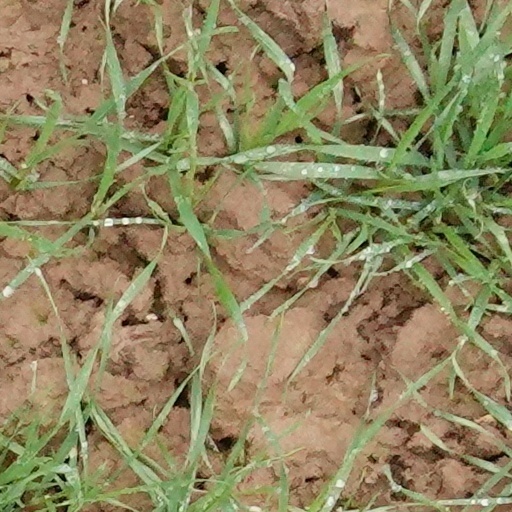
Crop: wheat